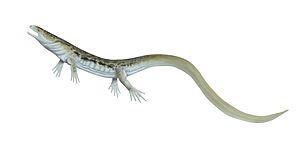
Les Nectridea, ou nectridés, sont un ordre éteint d'amphibiens lépospondyles ayant vécu durant le Carbonifère et le Permien. Le Diplocaulus est son genre le plus connu, et compte parmi les plus grands lépospondyles.
Diceratosaurus est un genre éteint d’amphibiens lépospondyles appartenant à la famille des Keraterpetontidae. Les fossiles de Diceratosaurus ont été décrits pour la première fois par Edward Drinker Cope en 1874 dans le Carbonifère supérieur de l'Ohio.